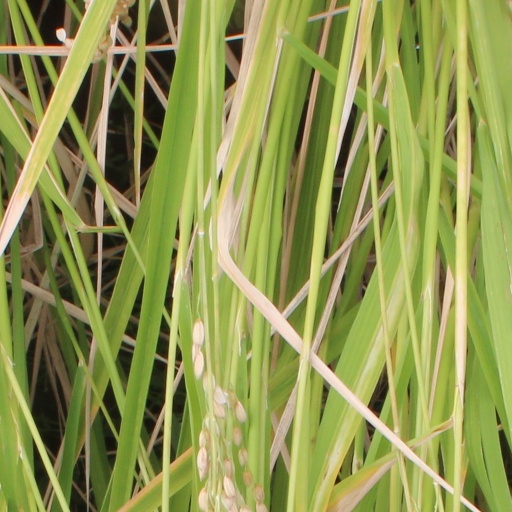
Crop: rice